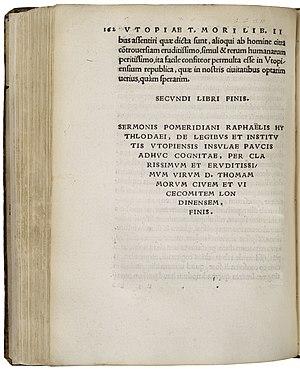
L'Utopie est un ouvrage de Thomas More écrit en latin et publié en 1516. Thomas Morus fut un juriste, historien, philosophe, humaniste et homme politique anglais.